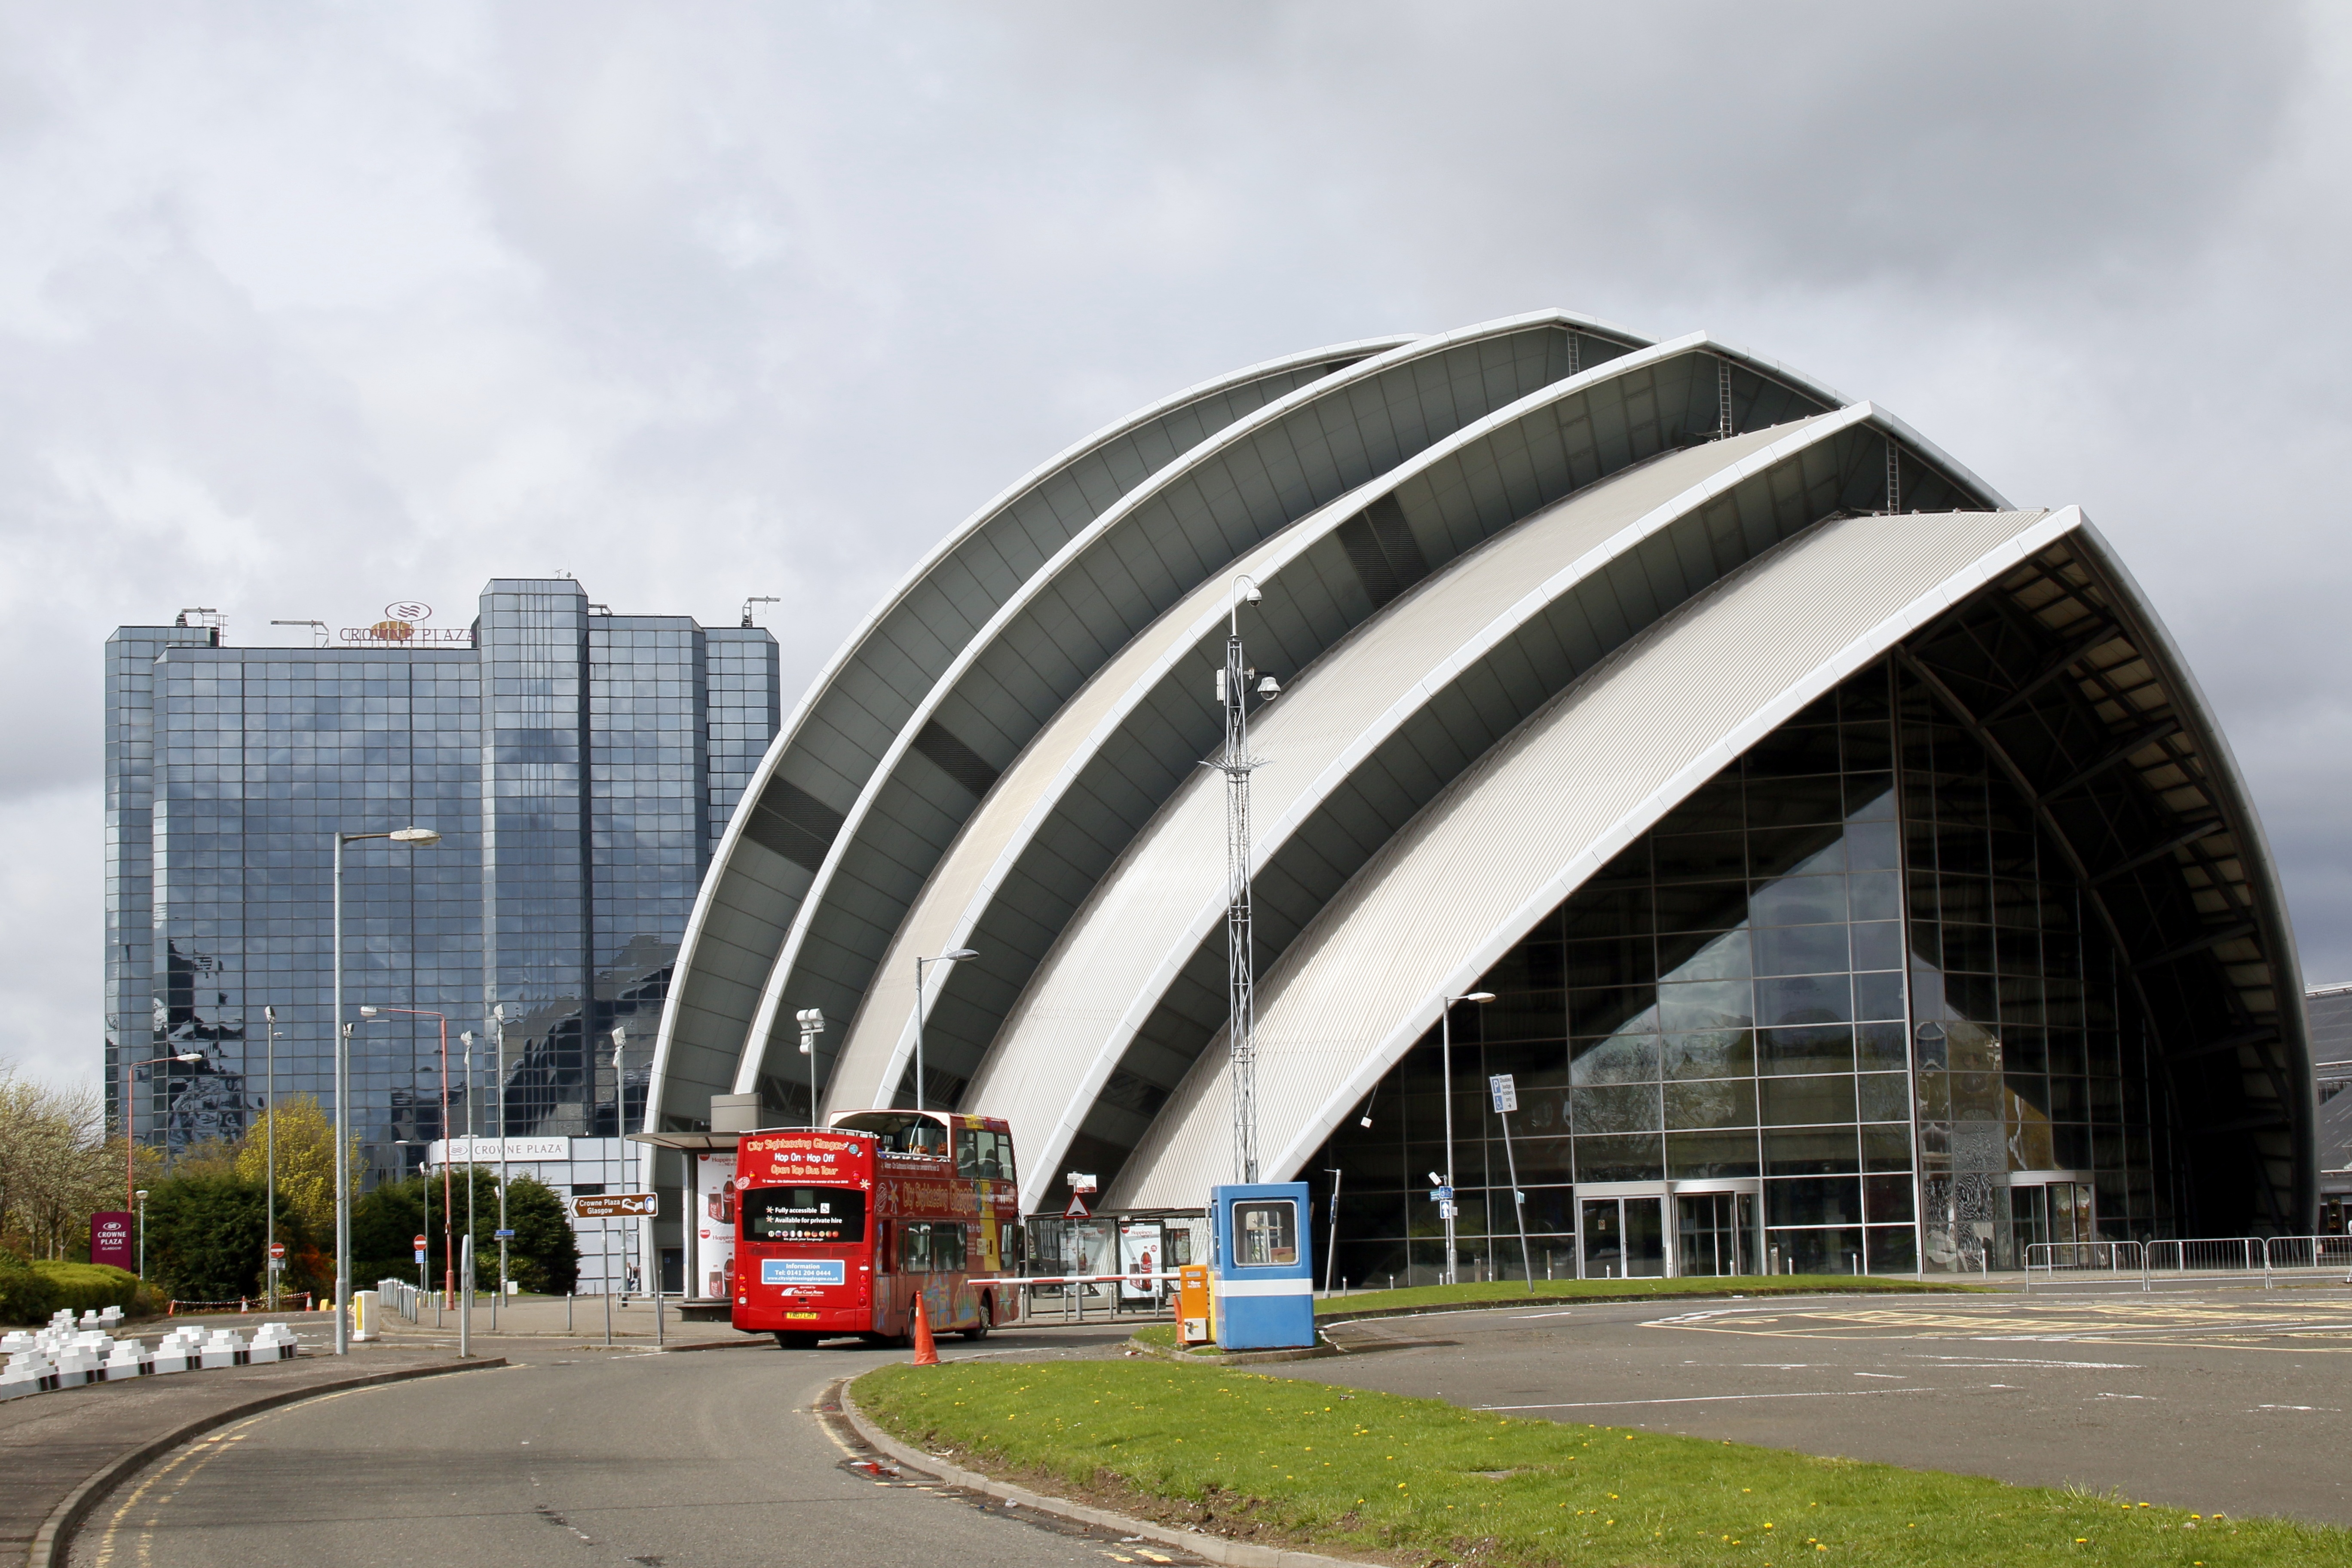
outdoor, light, architecture, structure, sky, bridge, skyline, night, glass, town, building, city, overpass, cityscape, transport, arch, construction, reflection, high, corporate, office, landmark, facade, exterior, modern, stadium, public transport, futuristic, bus, capital, arena, design, infrastructure, race track, viaduct, sport venue